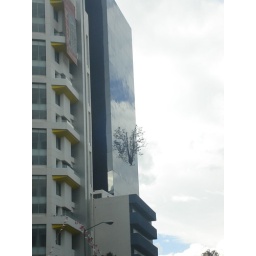
A tree in the building got too big so they knocked out the side of the building so the tree could keep growing.